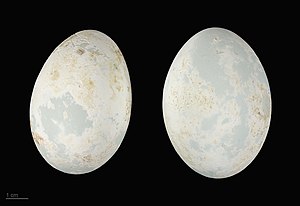
Brun sule
Sula leucogaster
Brun sule er en havfugl, der lever på kysterne af tropiske områder.